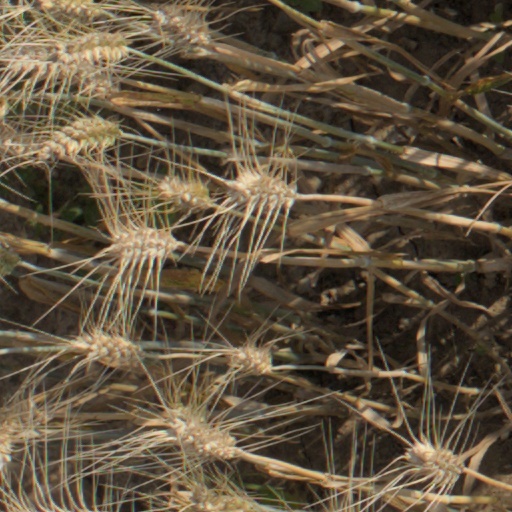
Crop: wheat